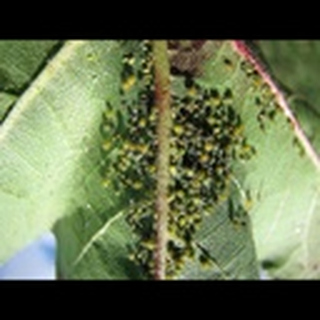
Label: cotton_aphids